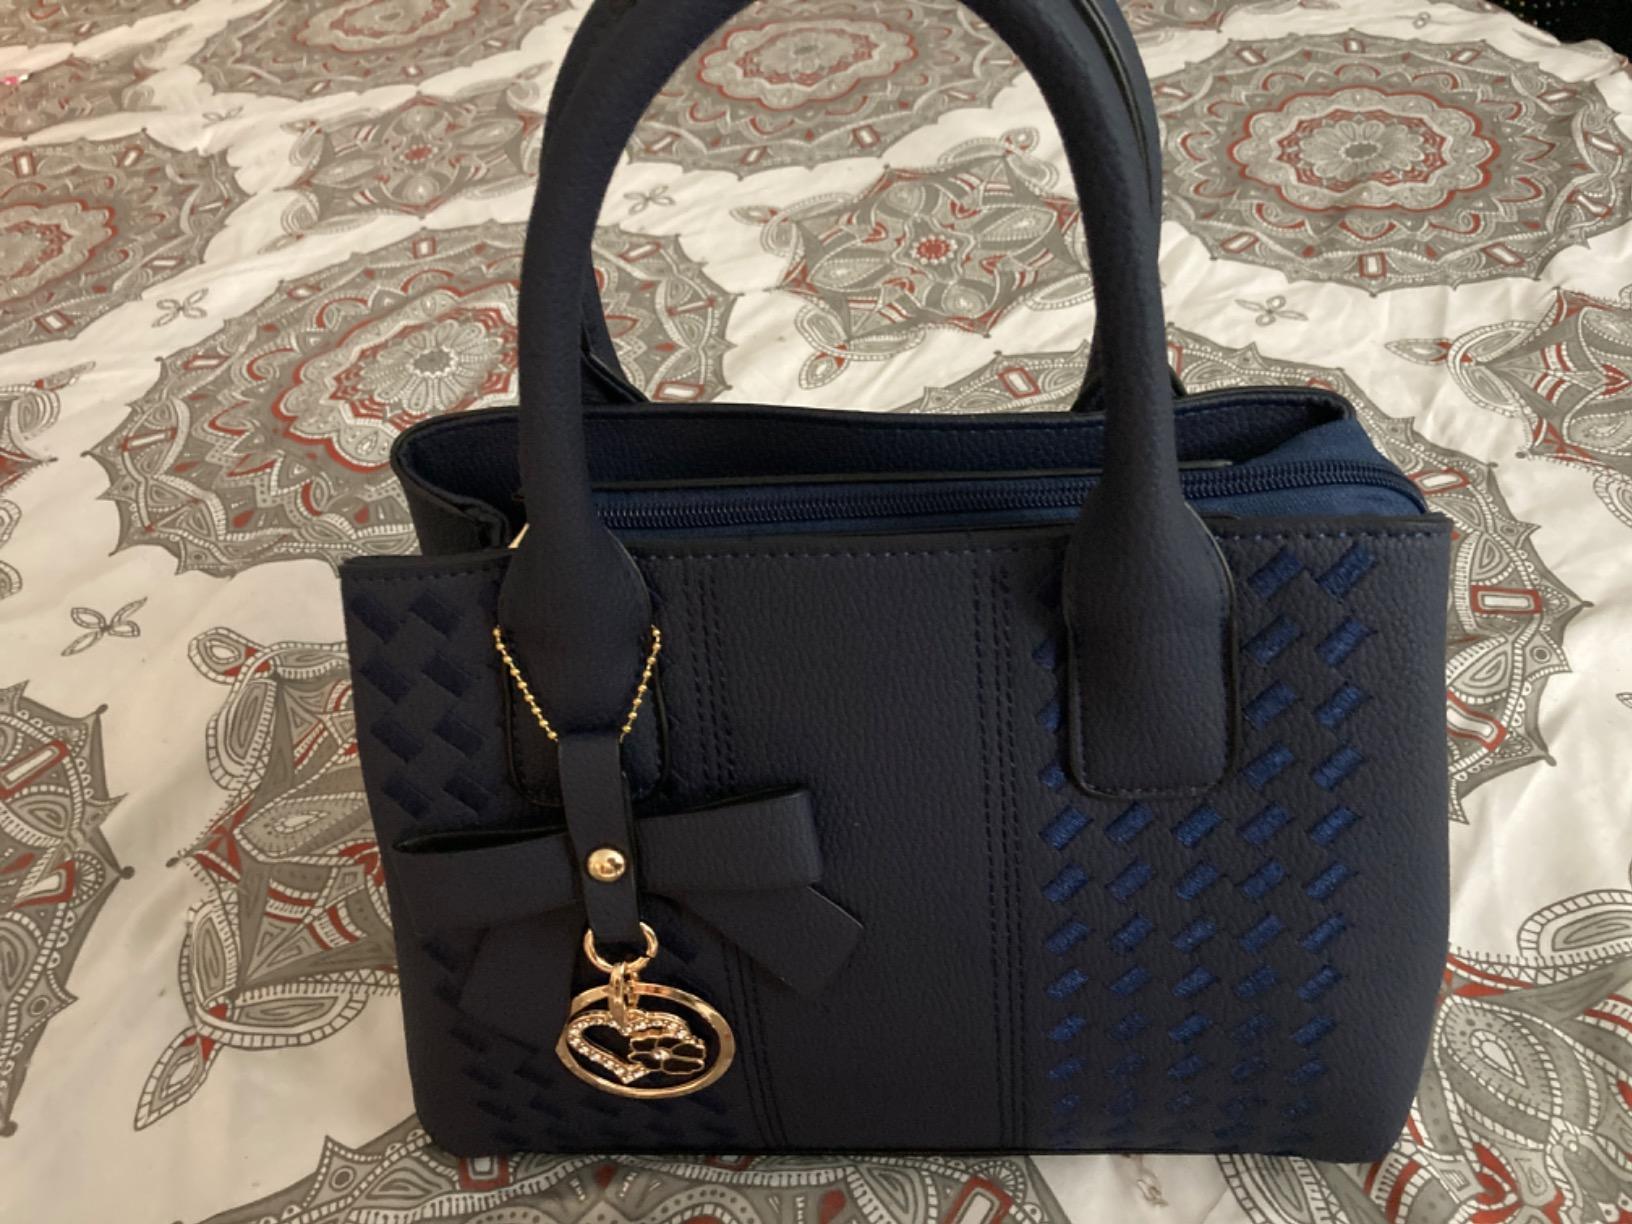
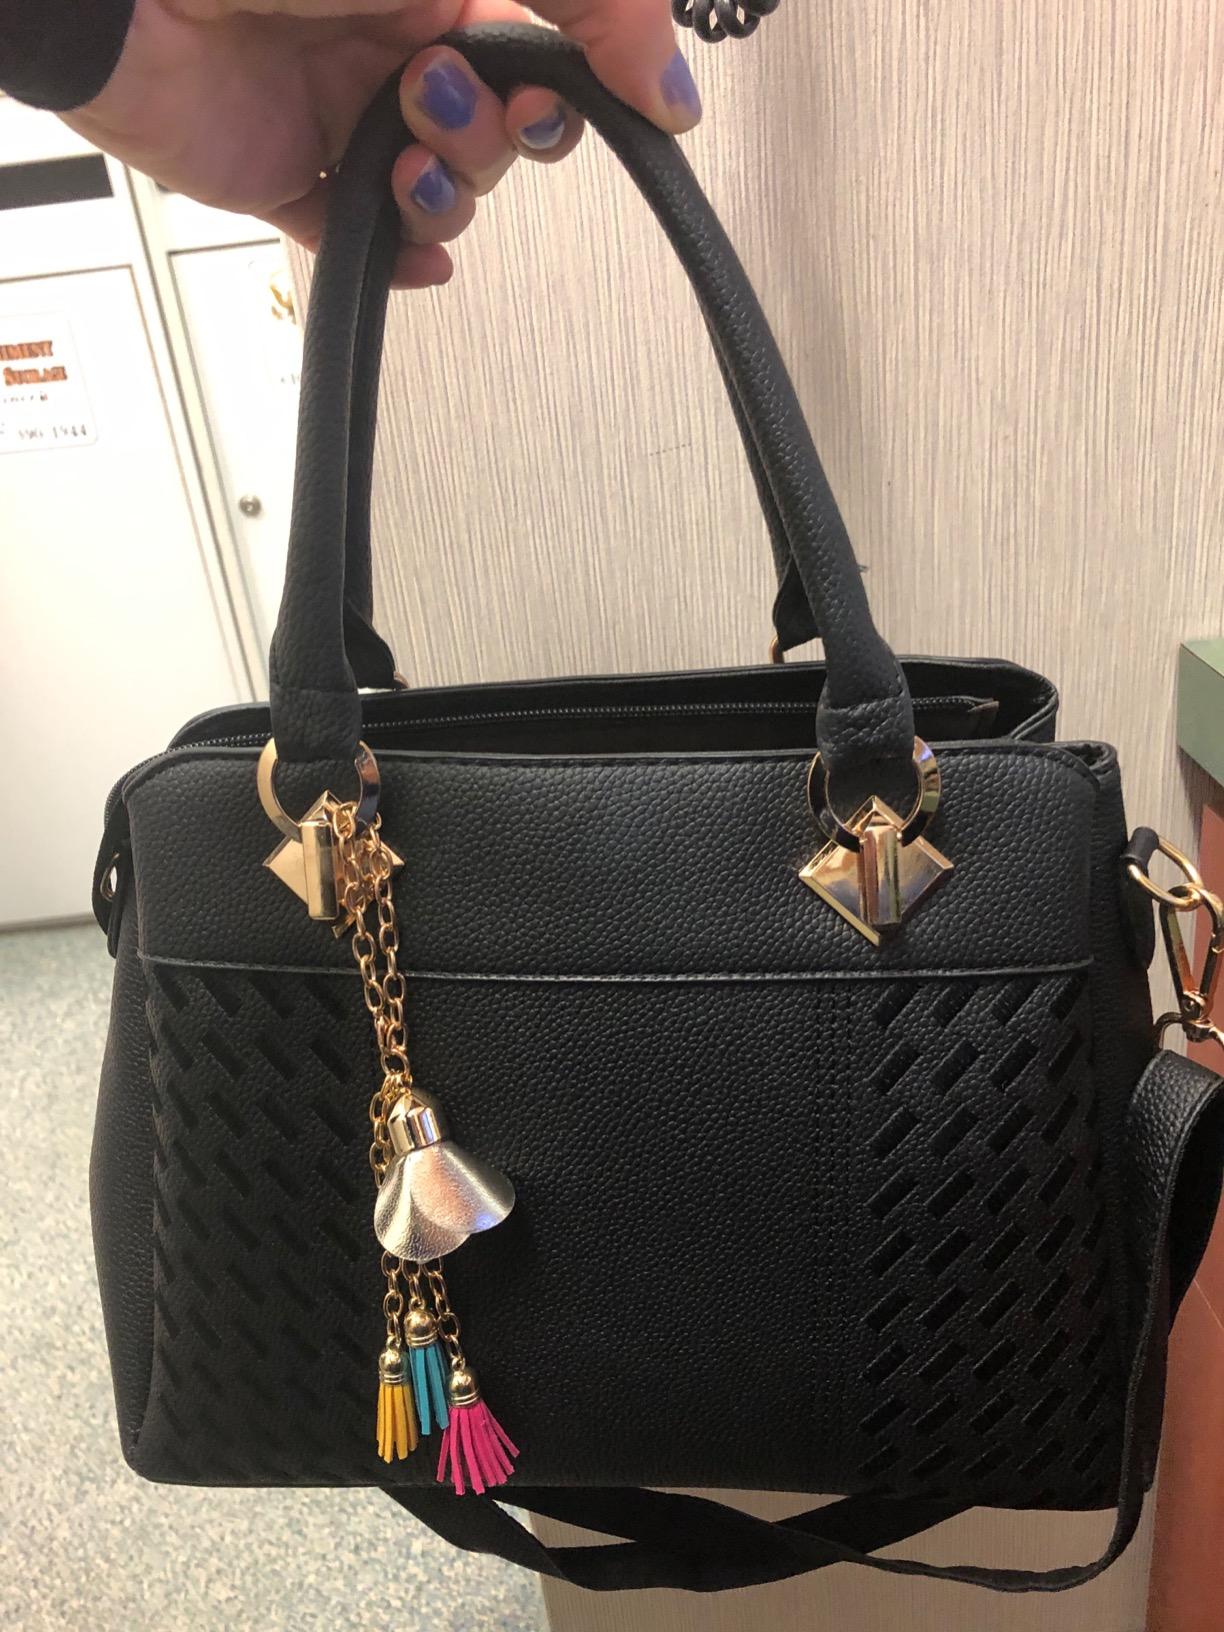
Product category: accessories_handbag
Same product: no